Arbogast & Bastian

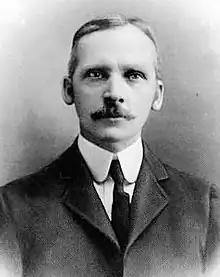
Wilson Arbogast, a co-founder of the company

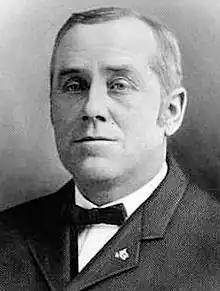
Morris Clinton Bastian, a co-founder of the company

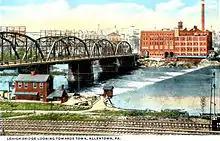
A 1910 illustration of Arbogast & Bastian's facility by the Hamilton Street Bridge and Dam on the Lehigh River

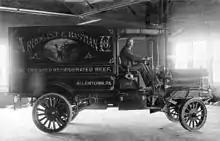
An Arbogast & Bastian Co. truck delivering home dressed refrigerated beef in a Mack Truck,

The Arbogast & Bastian Company was founded in 1887 by Wilson Arbogast and Morris Clinton Bastian. Arbogast, who was born in Freeburg, Pennsylvania, in 1851, was a school teacher by training who entered the wholesale provisioning business in the early 1880s in Phillipsburg, New Jersey. Bastian, who was born in Lower Macungie Township, Pennsylvania, in 1859, operated a general store in Allentown.